Vasileios Hatzis

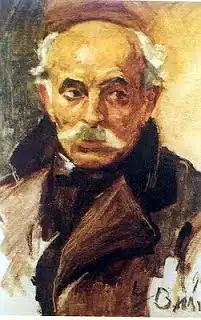
Vasileios Hatzis by George Bouzianis (1913)

Vasileios Hatzis or Vassileios Chatzis (1870 – 1915) was a Greek painter best known for his seascapes.